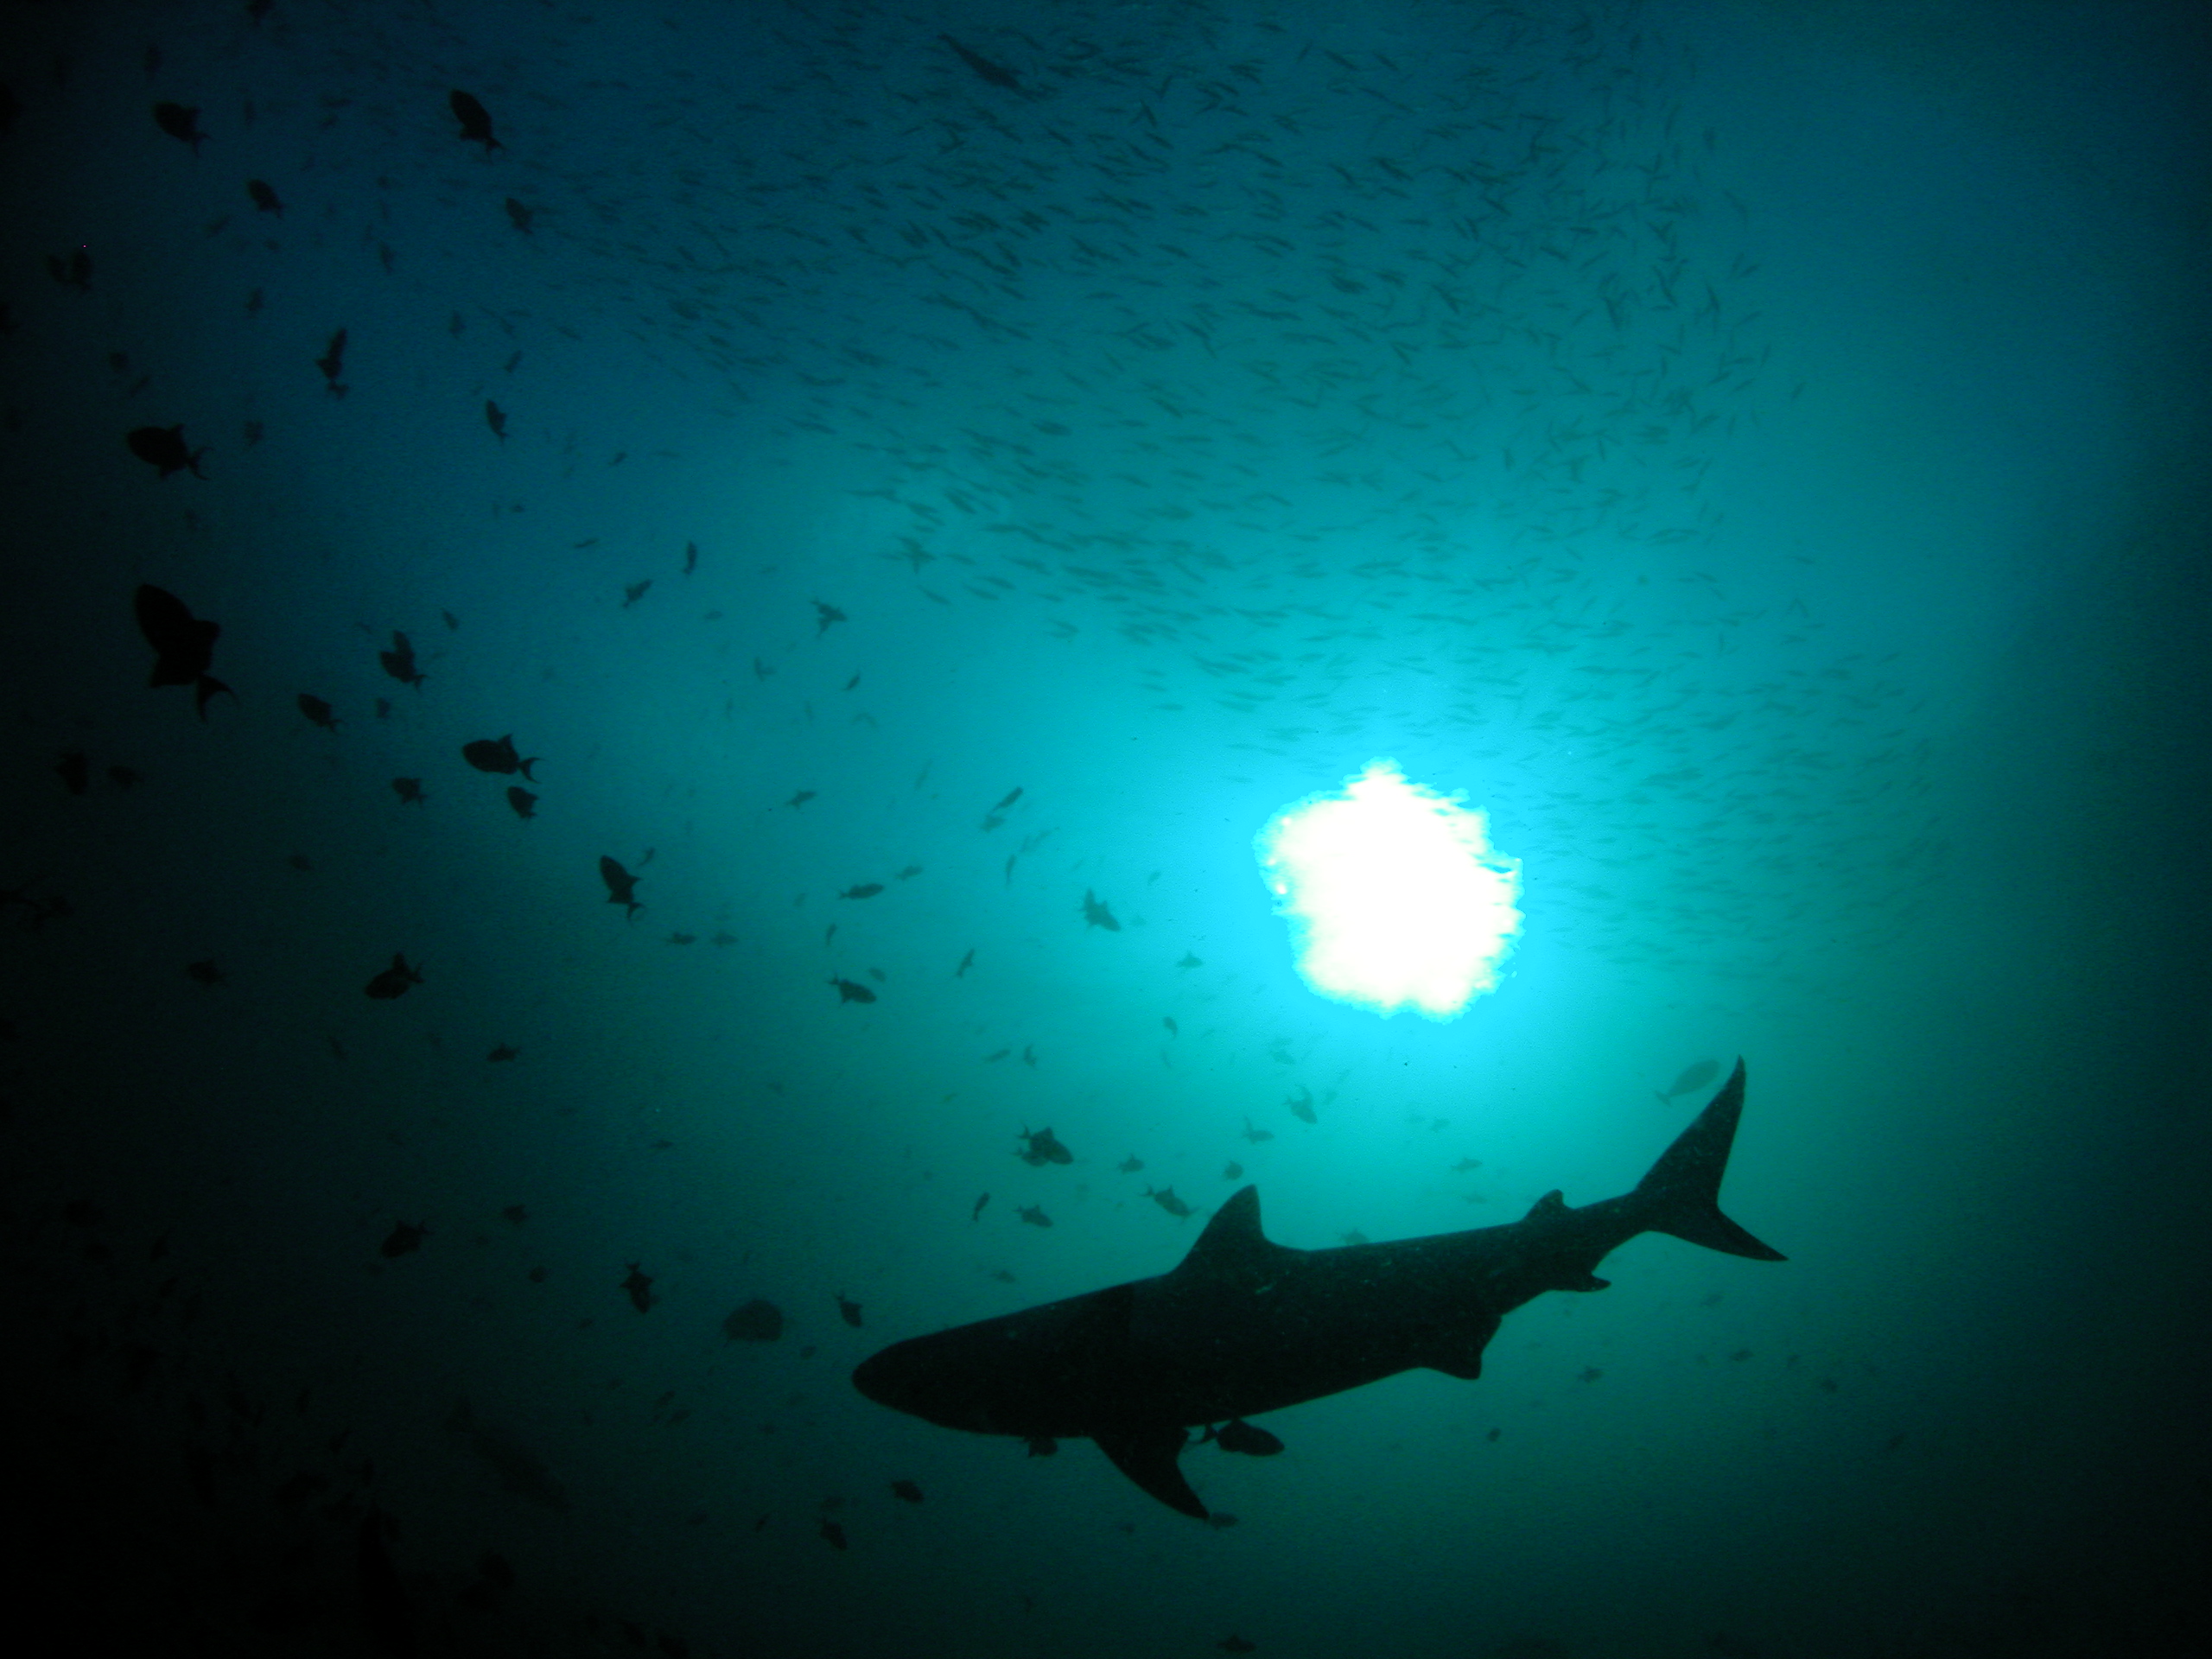
diving, underwater, high, biology, blue, fish, hires, hi, res, resolution, scuba, undersea, marine biology